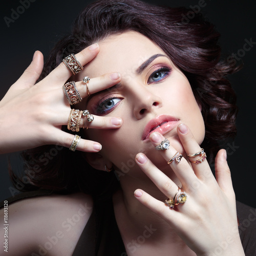
portrait of a beautiful girl holding face in hands with rings on the fingers